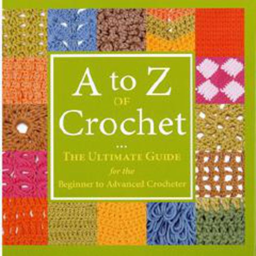
a to z of hobby